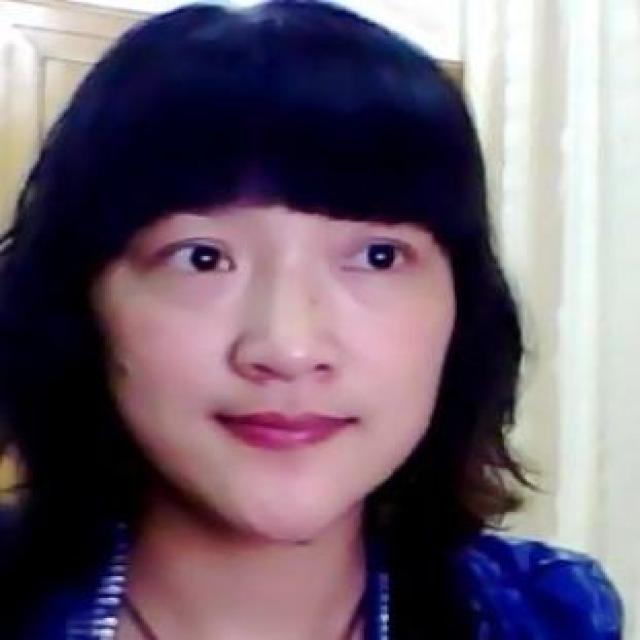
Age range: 21-44